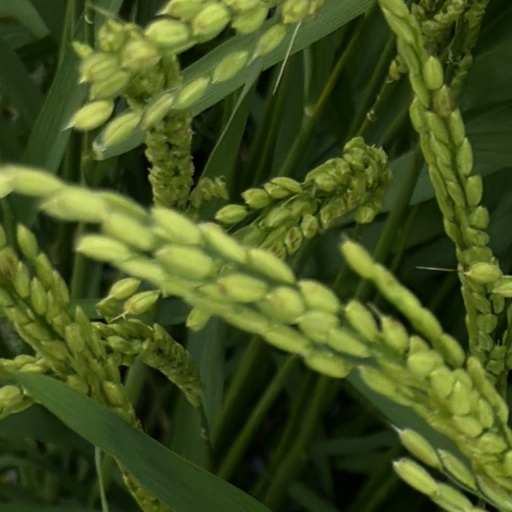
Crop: rice